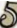
Number: 5